Disney's Yacht Club Resort

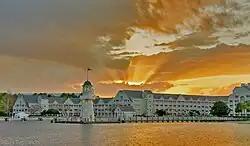
Sunrise over Disney's Yacht Club Resort

Disney's Yacht Club Resort is a New England nautical-themed resort at Walt Disney World. First opened on November 5, 1990, it is one of the several Epcot Area Resorts. Disney's Yacht Club is located next to a sister resort, Disney's Beach Club Resort, and across Crescent Lake from Disney's BoardWalk Resort. The resort is owned and operated by Disney Parks, Experiences and Products. It was designed by Robert A.M. Stern Architects.